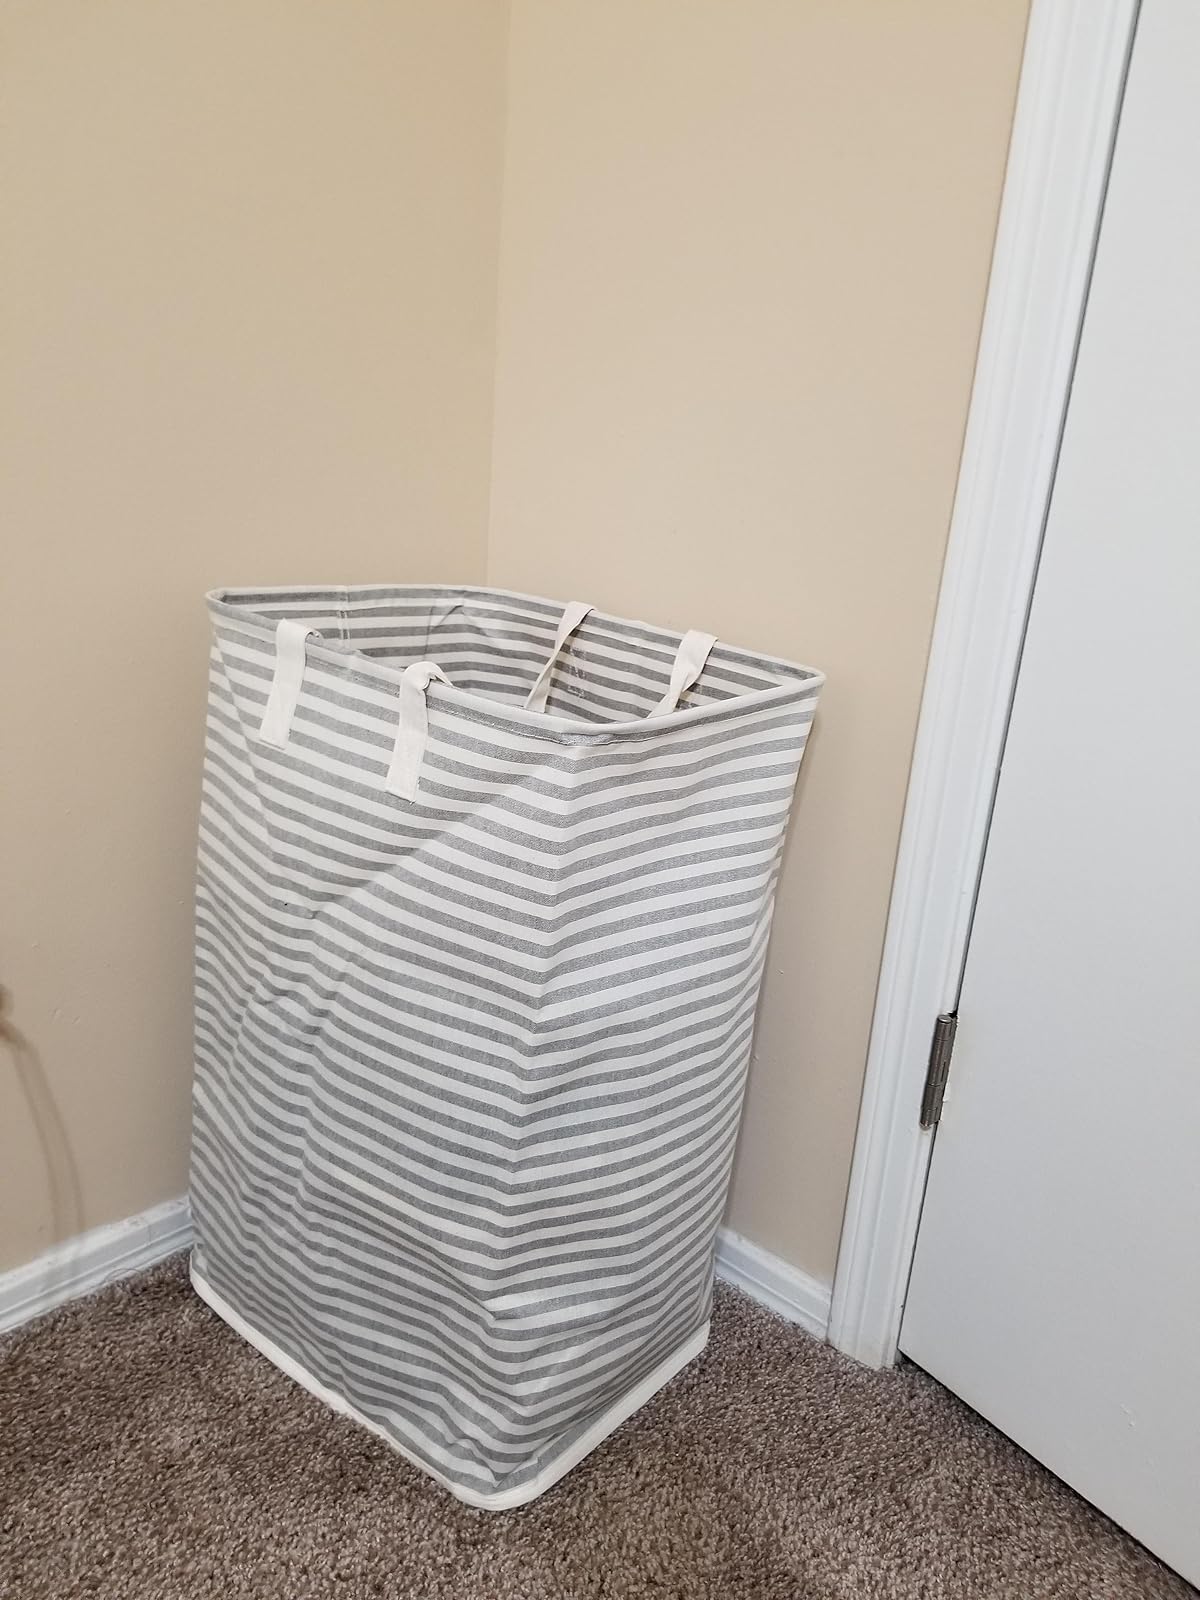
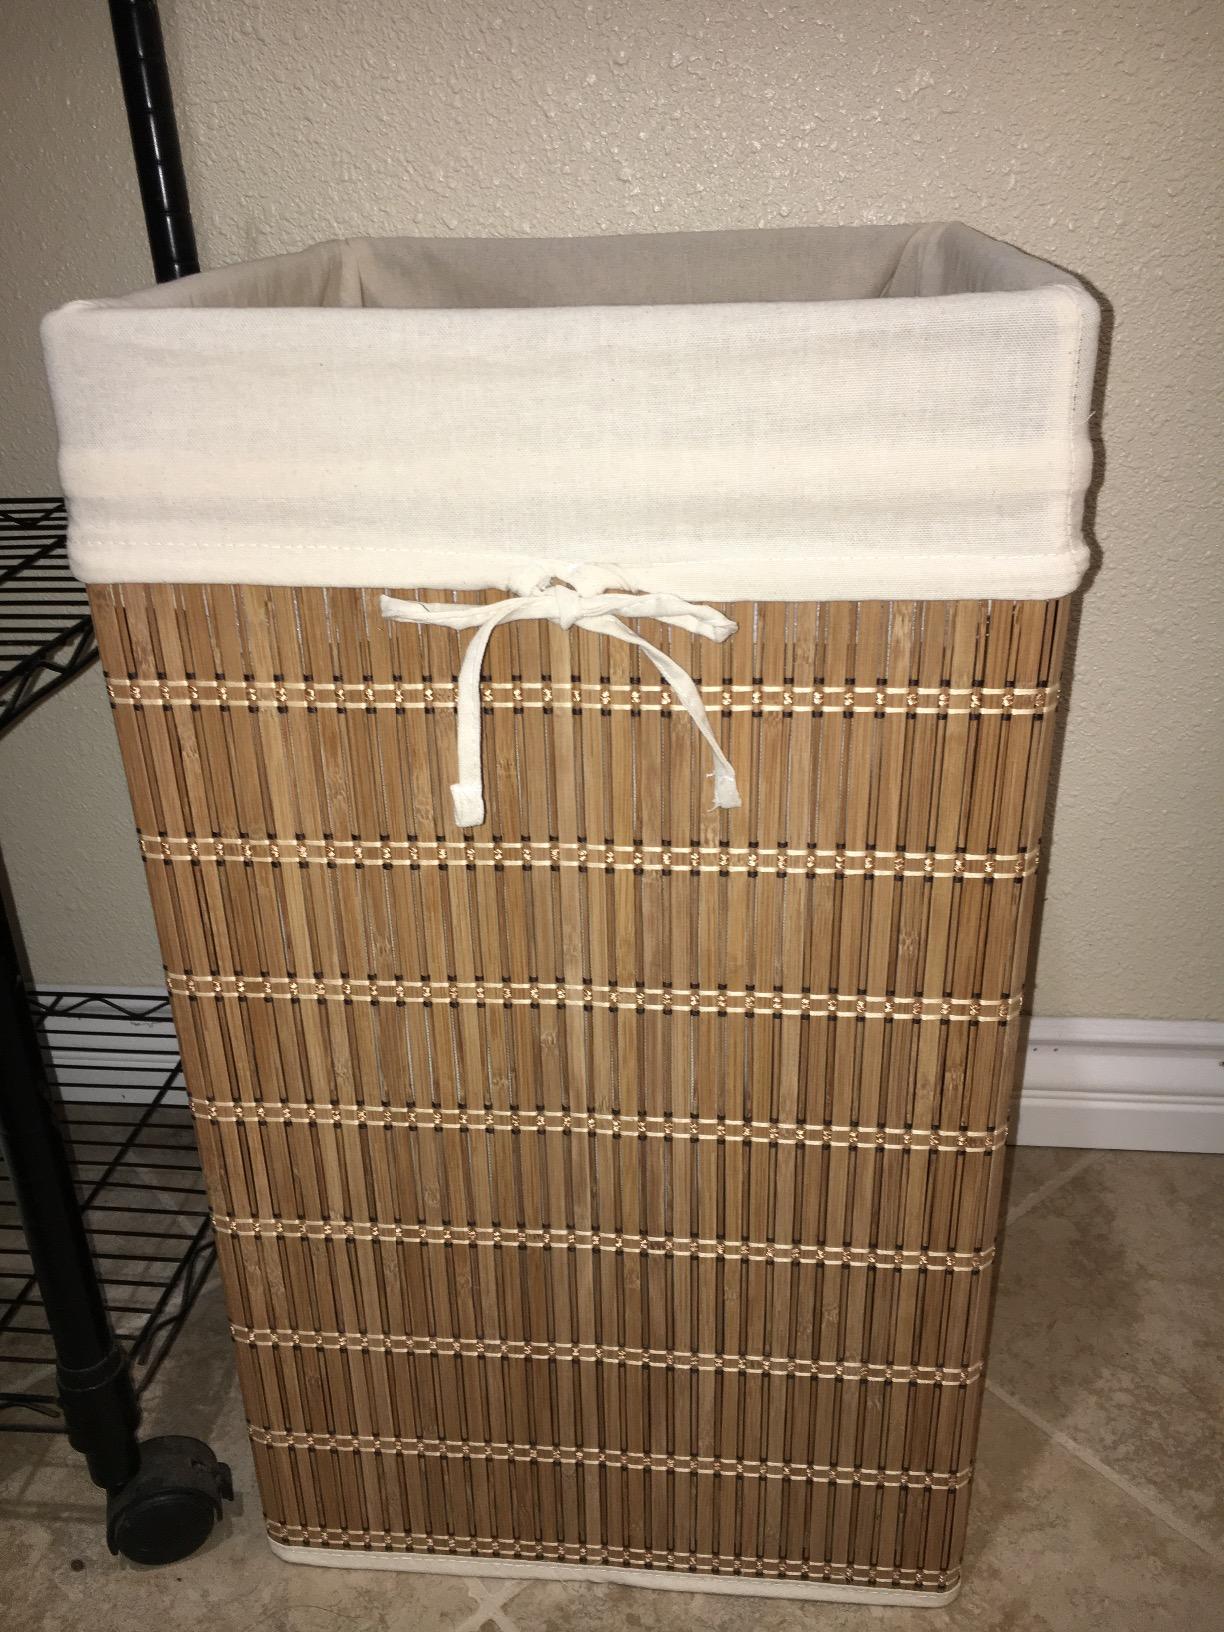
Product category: items_hamper
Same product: no